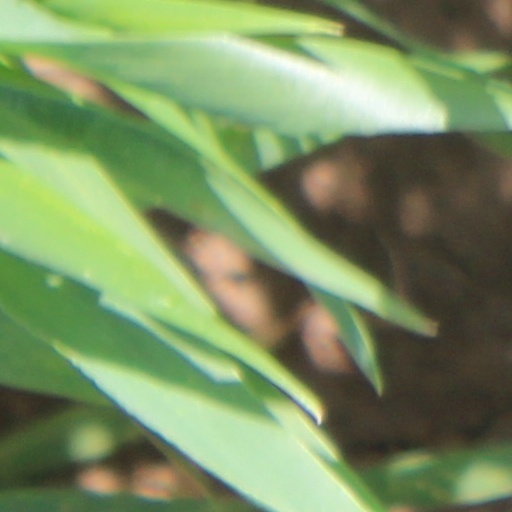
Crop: wheat